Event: Typhoon Ruby
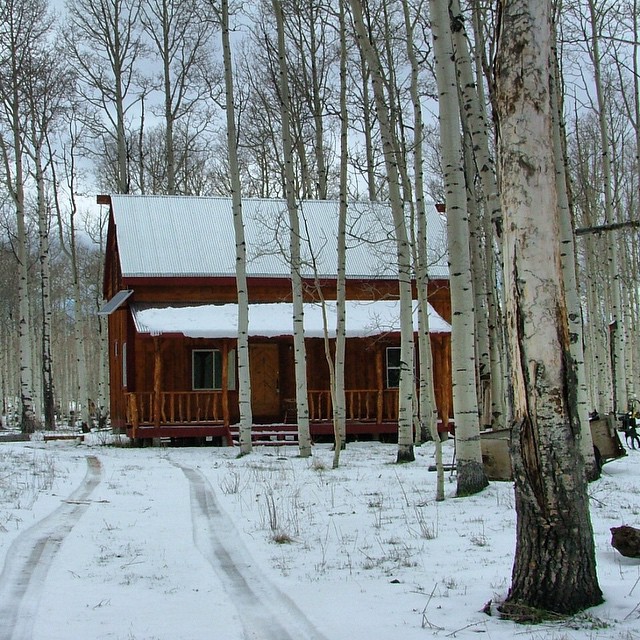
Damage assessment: no_damage